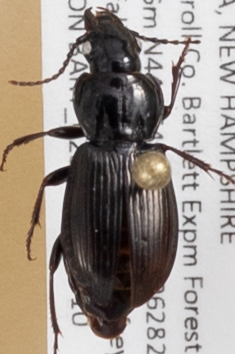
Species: Pterostichus pensylvanicus
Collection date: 2019-07-10
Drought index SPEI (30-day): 0.334
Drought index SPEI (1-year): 1.28
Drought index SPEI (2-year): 0.664